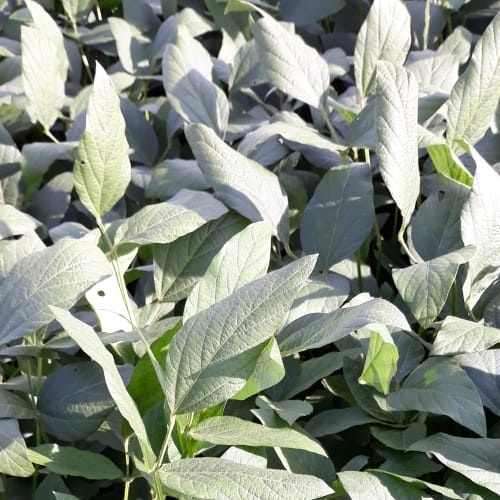
Label: Diabrotica_speciosa